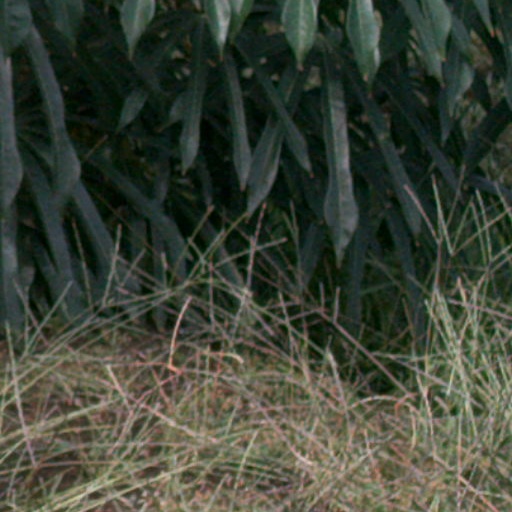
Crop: cassava